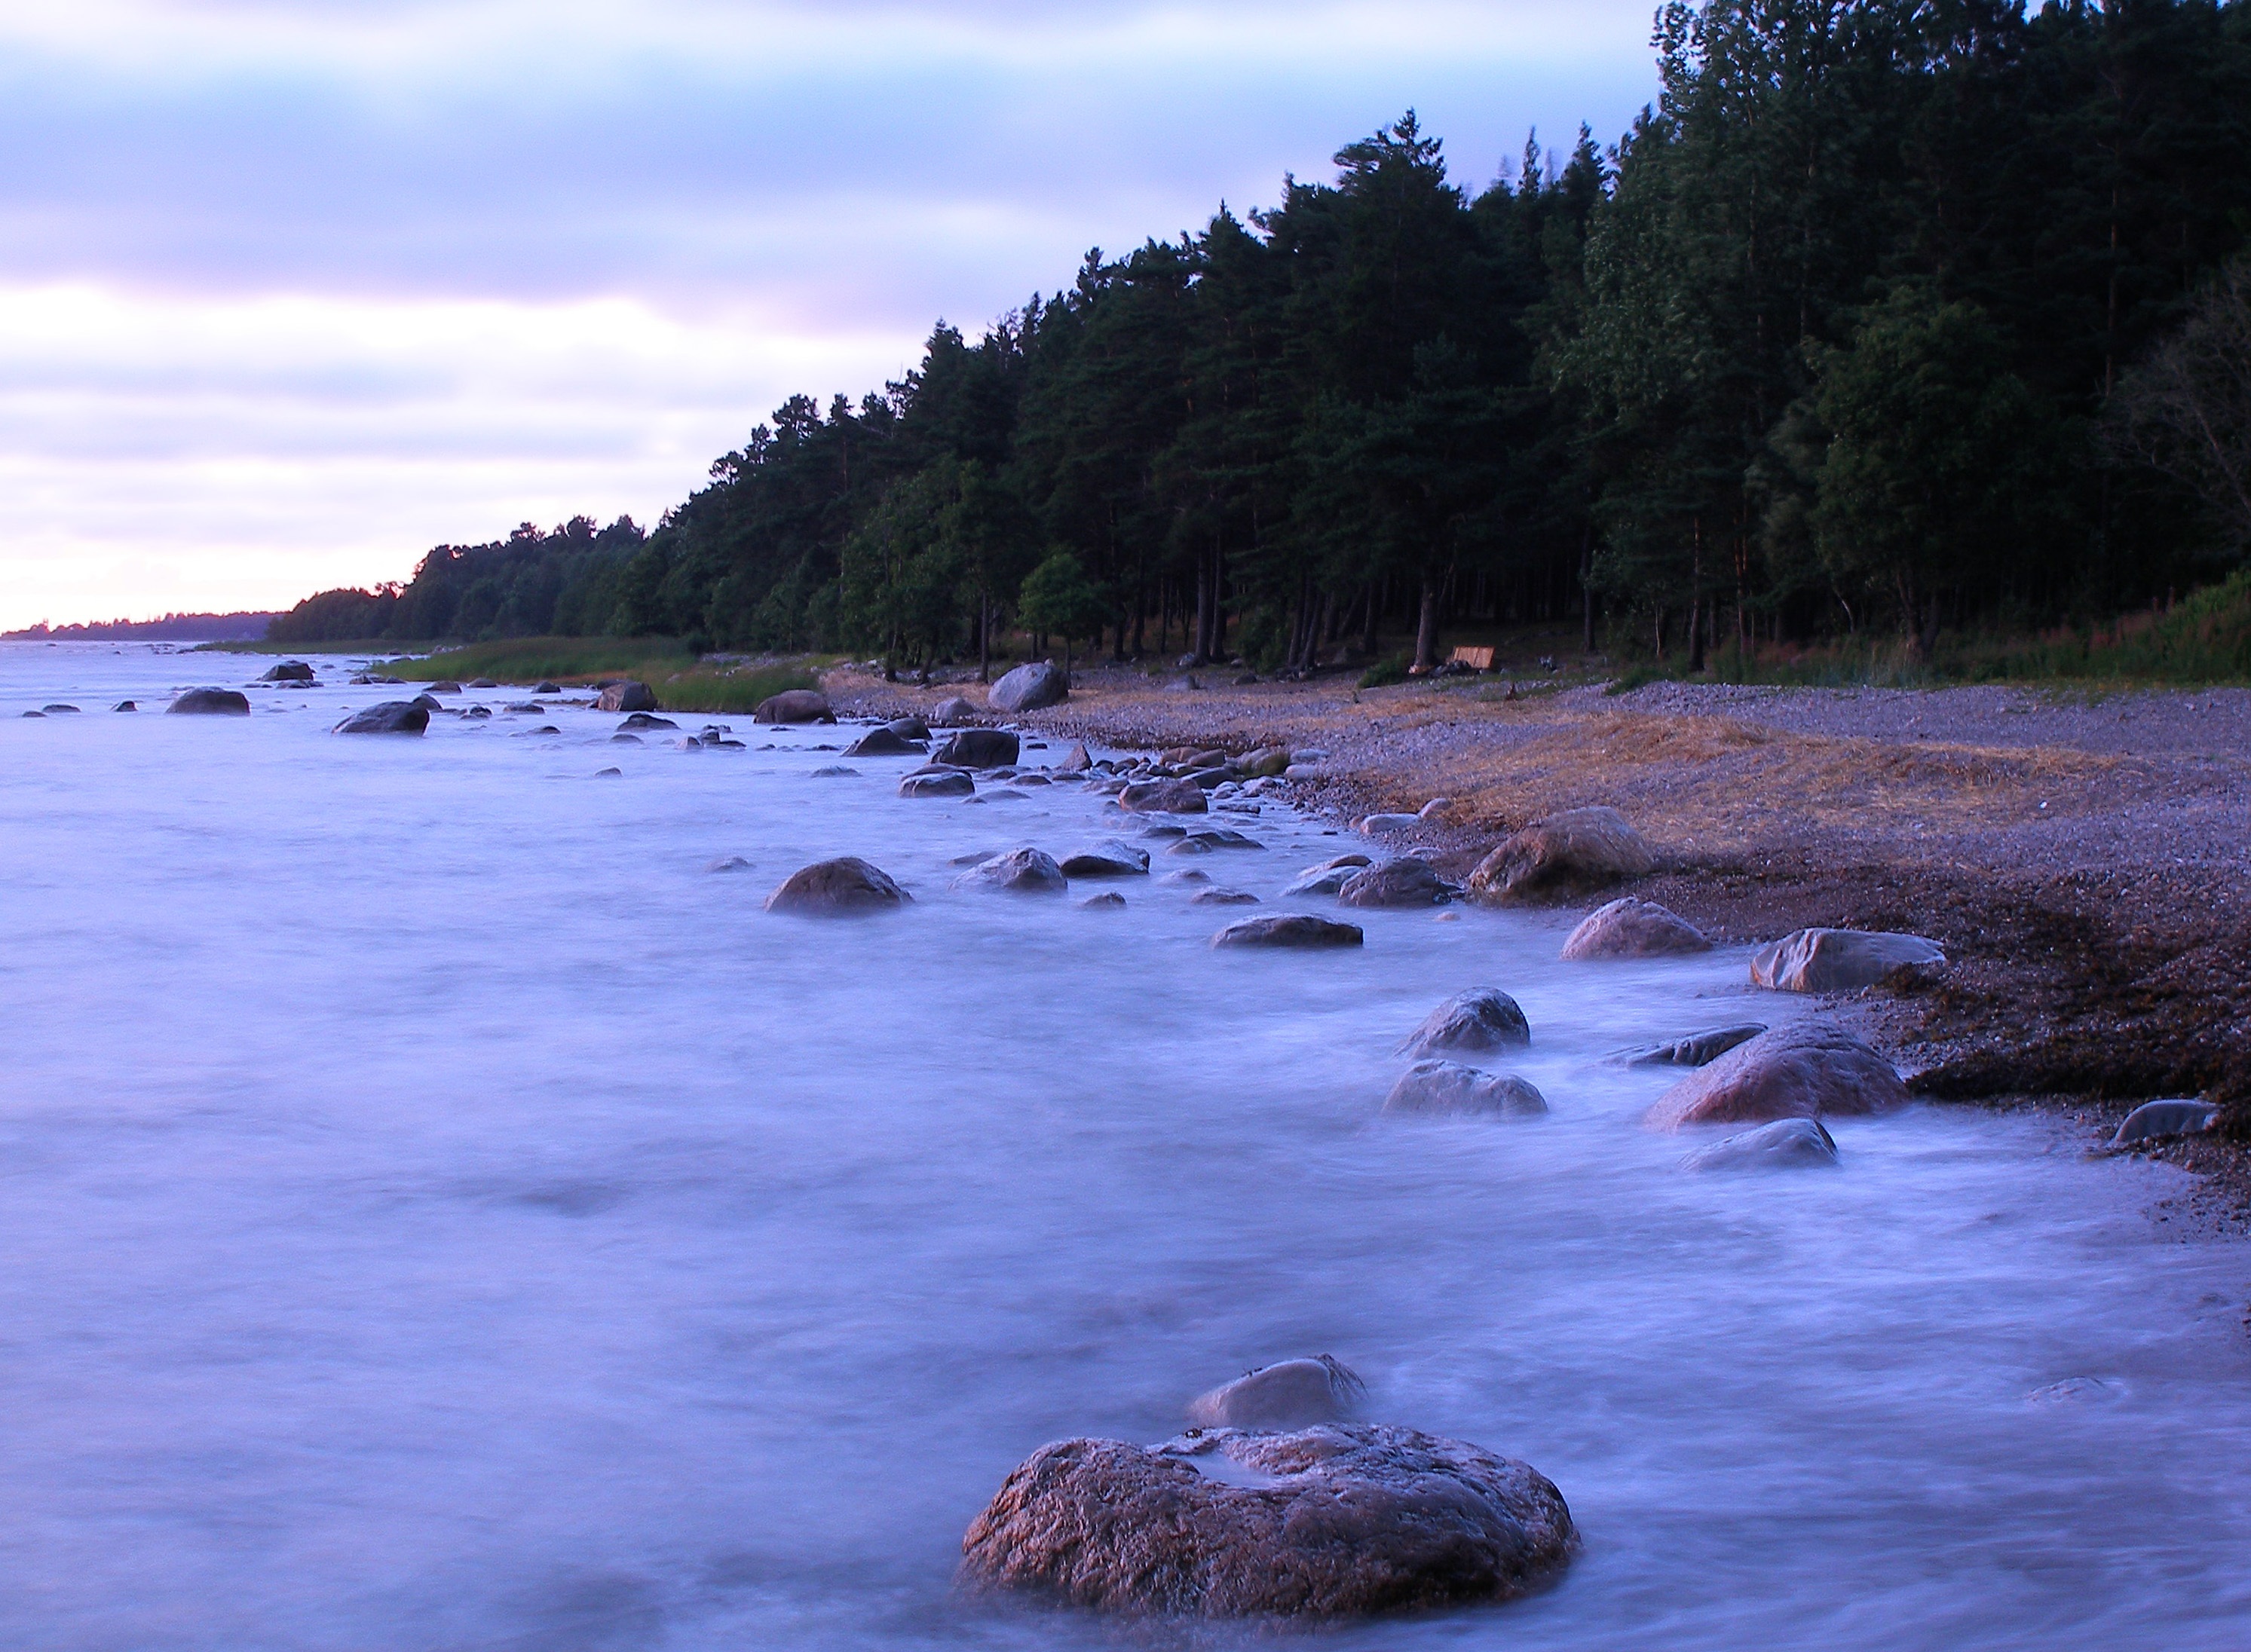
beach, landscape, sea, coast, water, rock, ocean, shore, wave, river, coastline, cove, scenic, bay, rapid, romantic, material, body of water, trees, rocks, seacoast, loch, landform, geographical feature